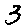
Label: 3